World altitude record (mountaineering)

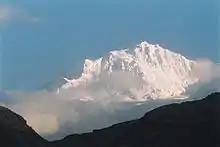
Graham, Boss and Kaufmann may have climbed to 30 ft below 7,338 m Kabru N in 1883; if true they set an altitude record which stood for 26 years.

The first pure mountaineers (as opposed to surveyors) to have climbed in the Himalaya were the English barrister William Graham, the Swiss hotelier Emil Boss and the Swiss mountain guide Ulrich Kaufmann, who together climbed extensively in the area in 1883. The previous year Graham had made the first ascent of the Dent du Géant, and Boss and Kaufmann had equally notably very nearly made the first ascent of Aoraki / Mount Cook in New Zealand. Among others, they claimed a near ascent of Dunagiri (reaching about 6,900 m), an ascent of Changabang (6,864 m, 22,520 ft) in July in the Garhwal Himalaya, and an ascent to 30 feet below the east summit of Kabru south of Kangchenjunga in October, but most of the ascents are disputed. It is not claimed that they lied about their ascents, rather that the poor quality of maps at the time may have led them to be unsure of which mountain they were actually on, and to make estimates of their height which owed more to wishful thinking than scientific measurements. Their description of Changabang is so at variance with the mountain itself that their claim was doubted almost immediately, and by 1955 was not taken seriously anymore.